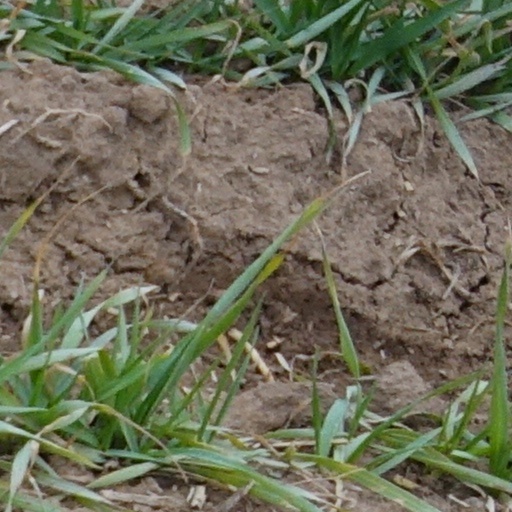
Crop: wheat